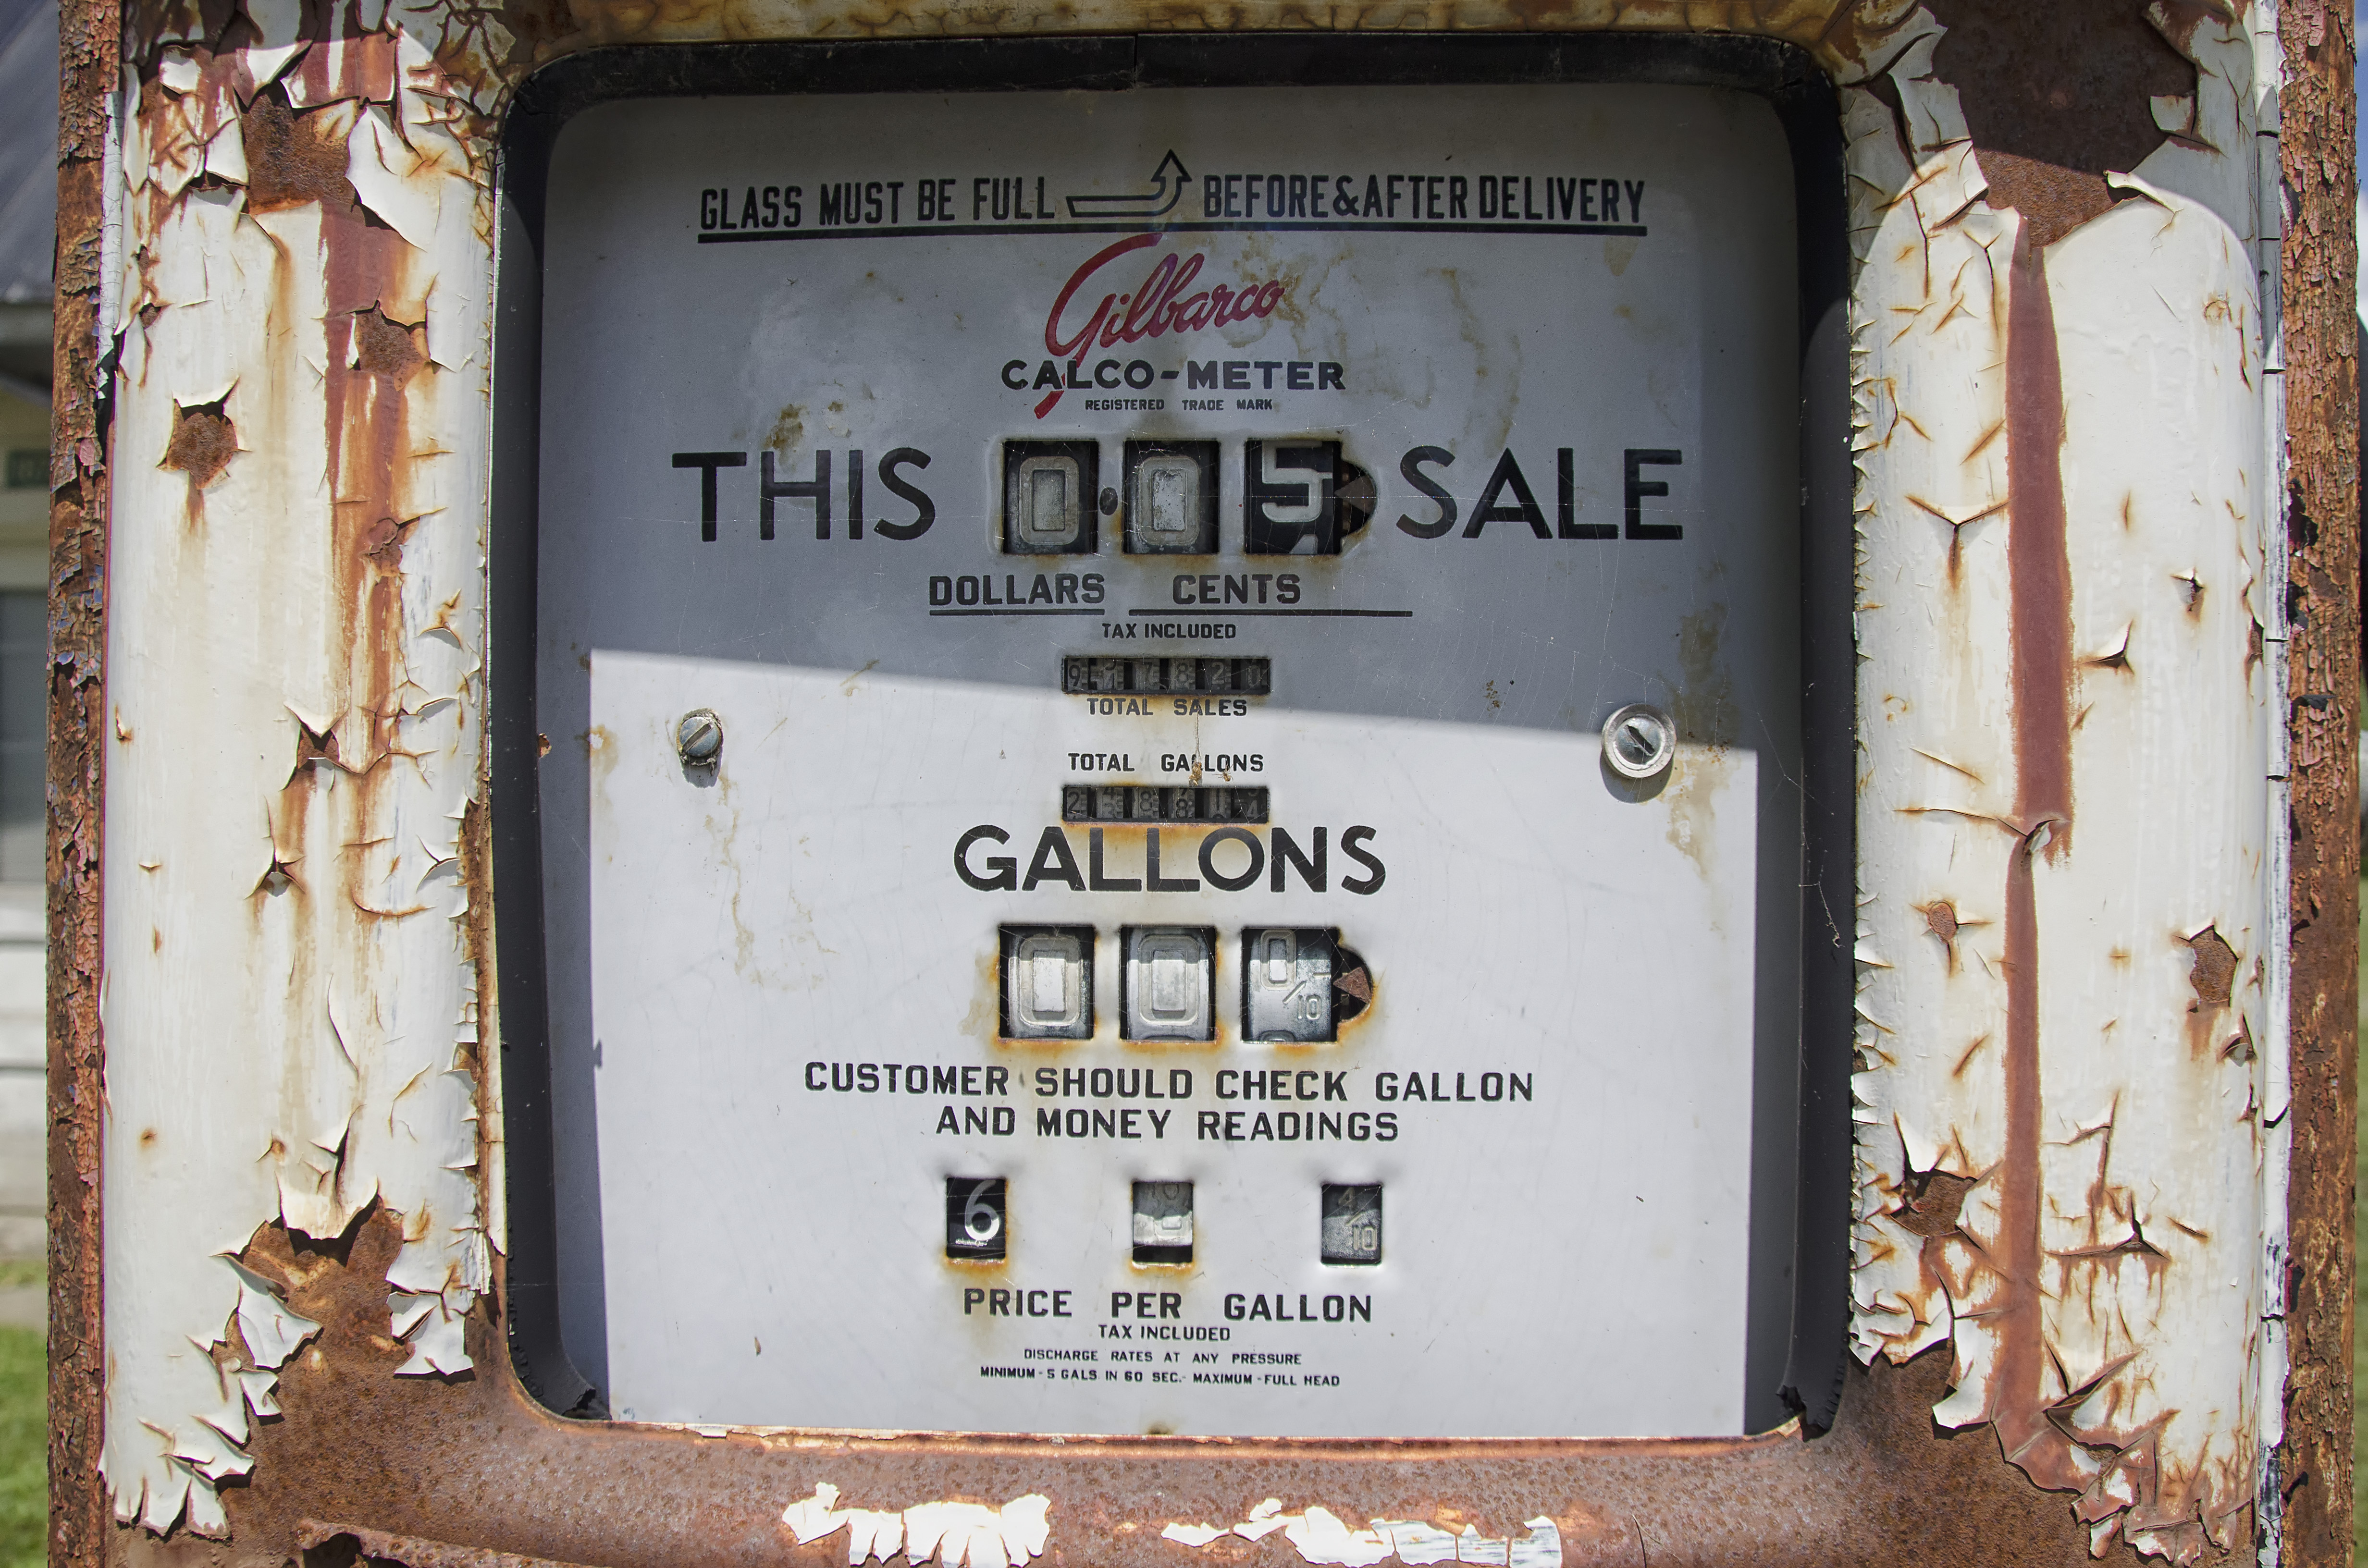
nature, advertising, metal, font, canada, quebec, sherbrooke